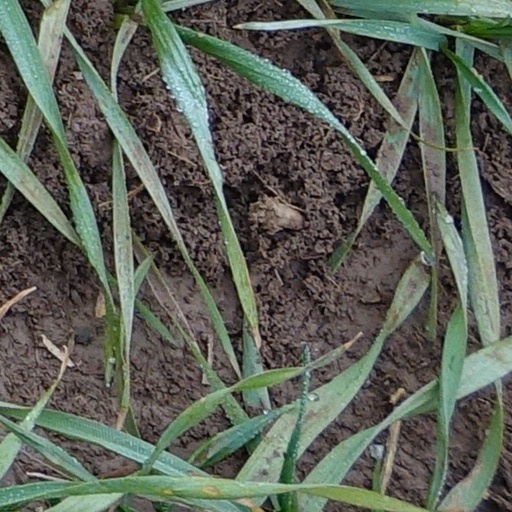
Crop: wheat